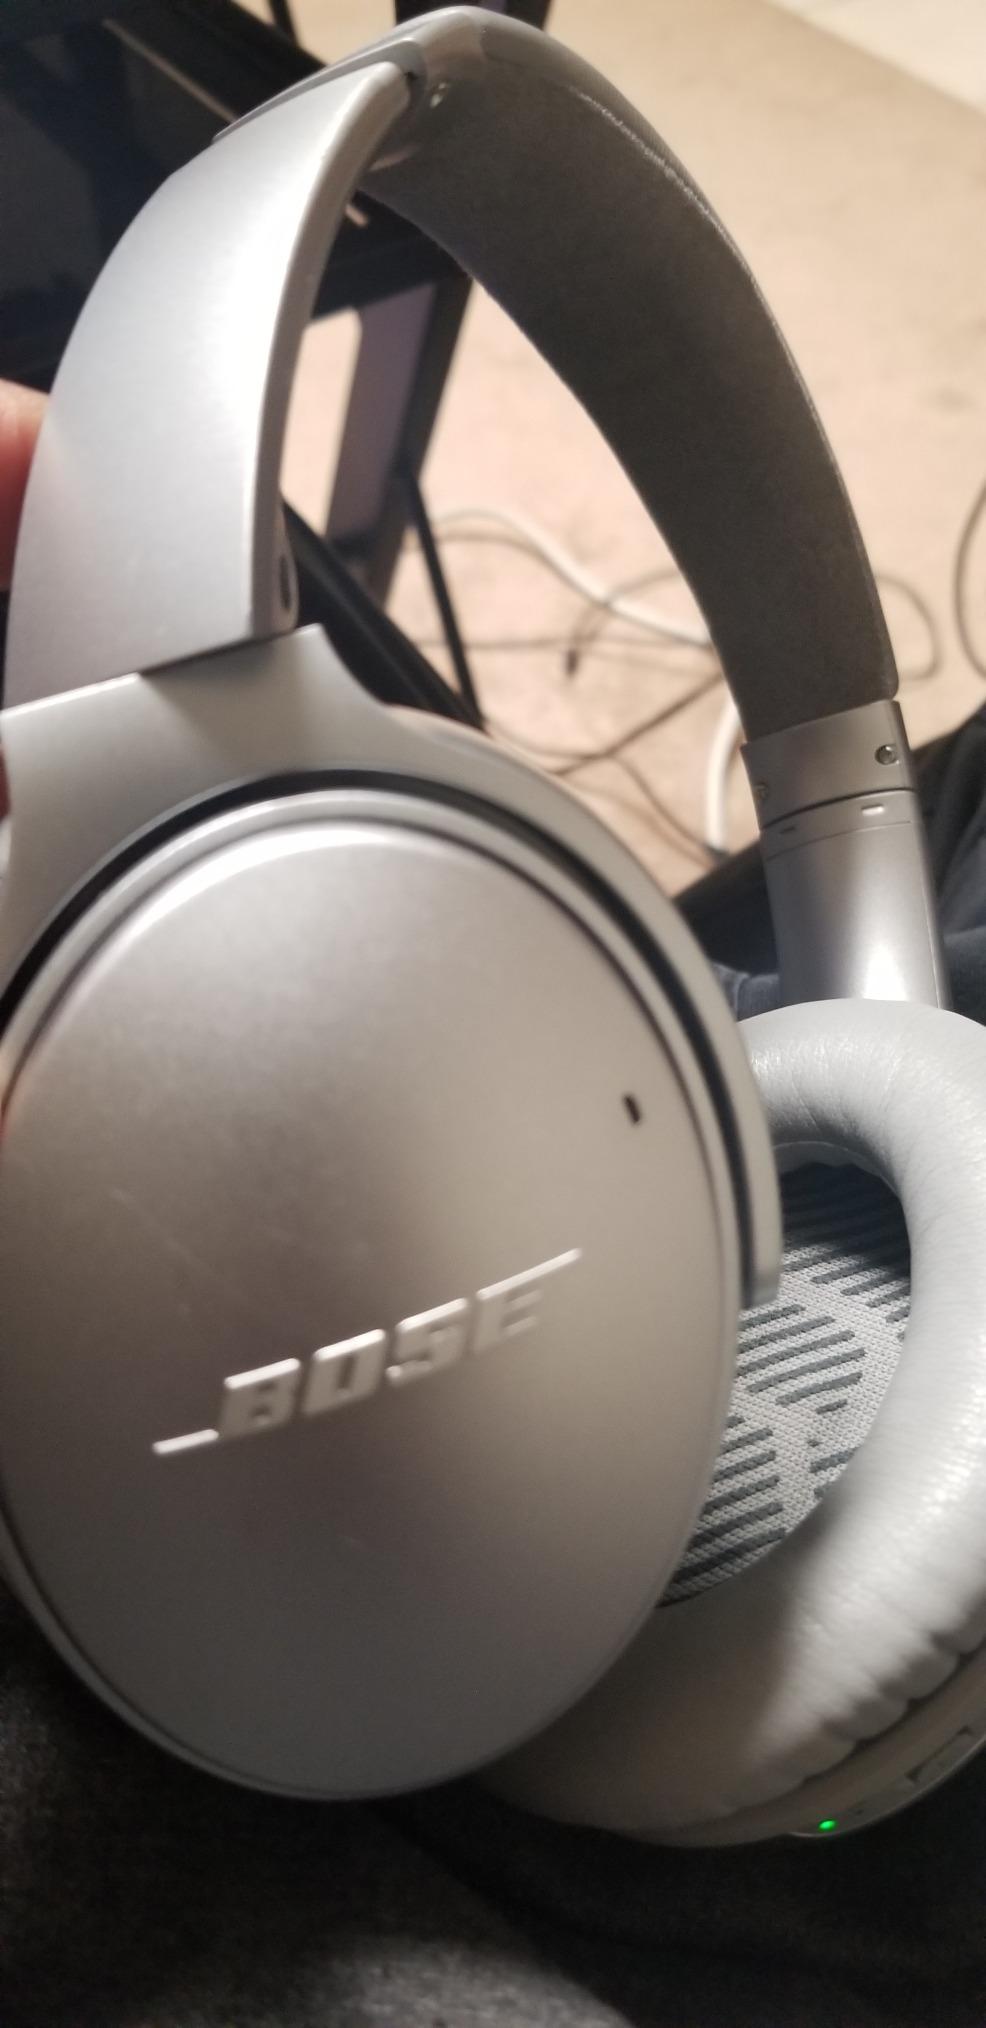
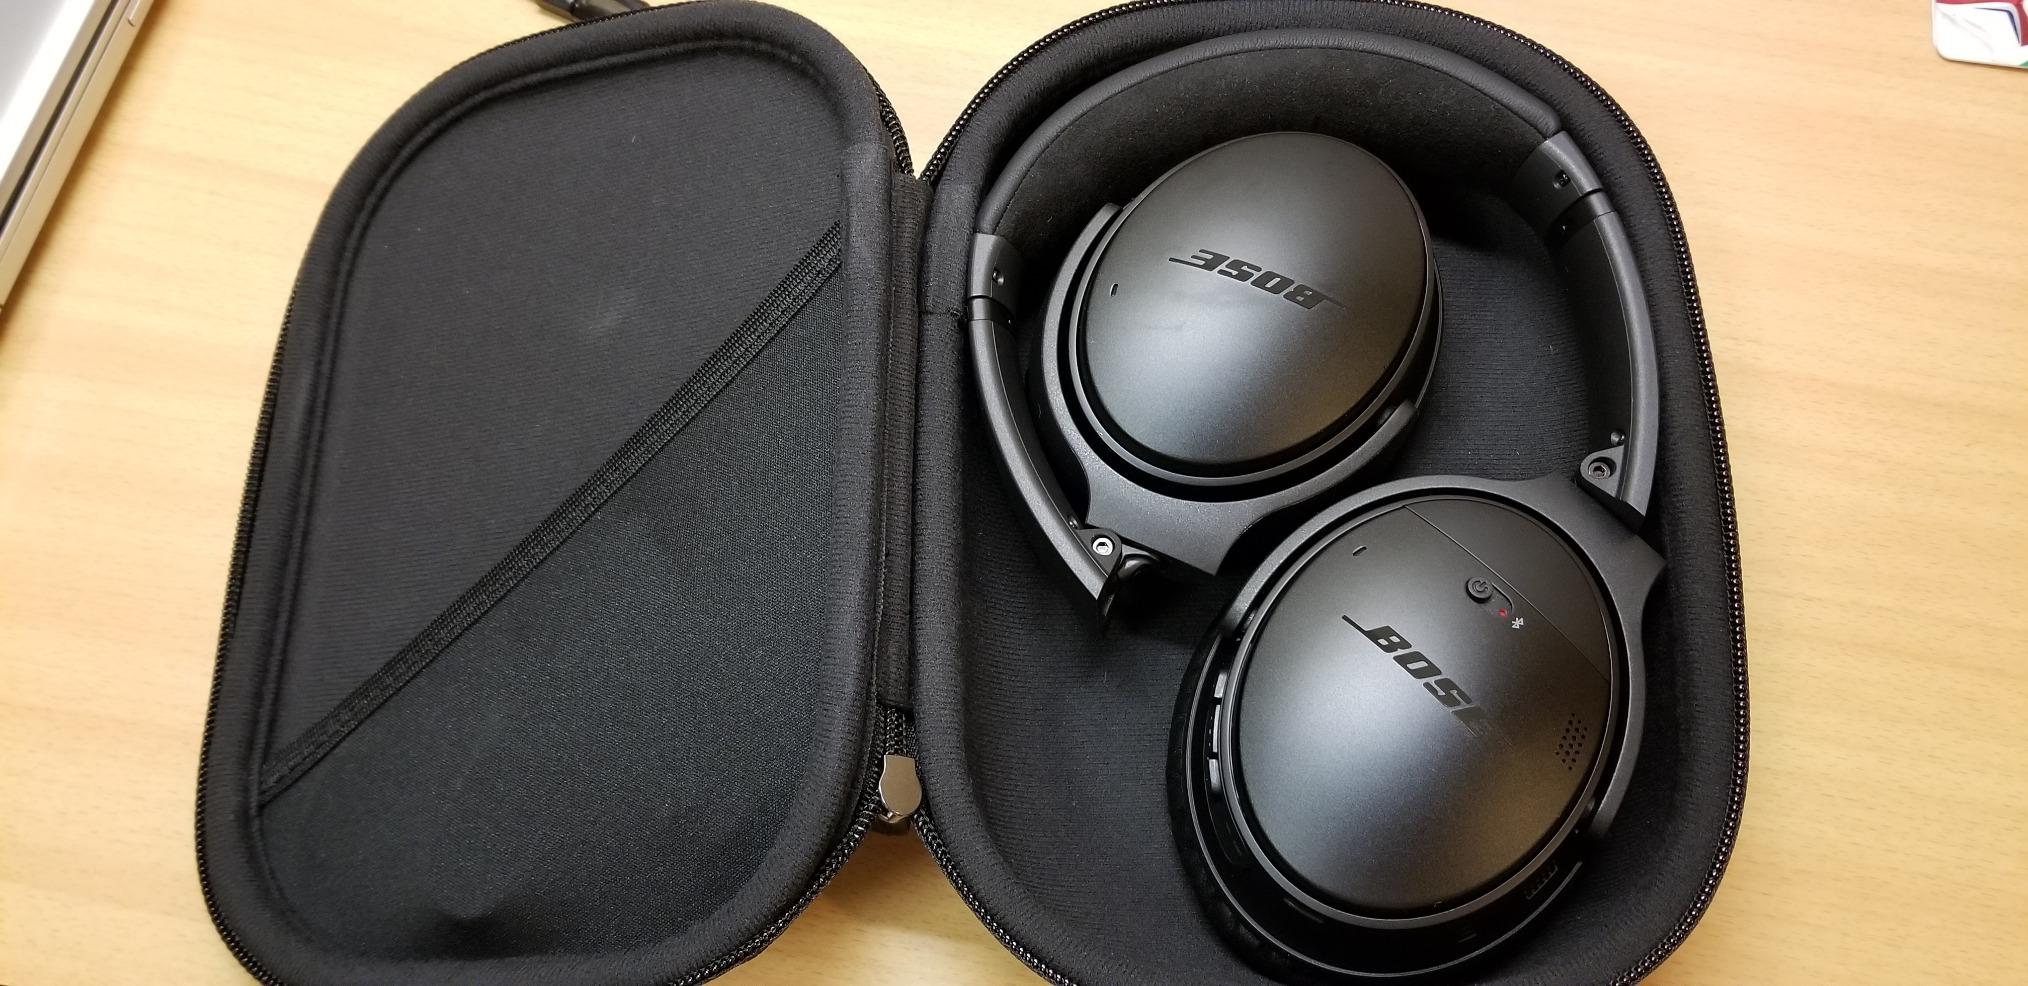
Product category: headphones
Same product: no